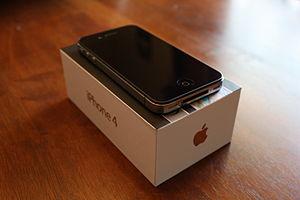
iPhone 4 déballé